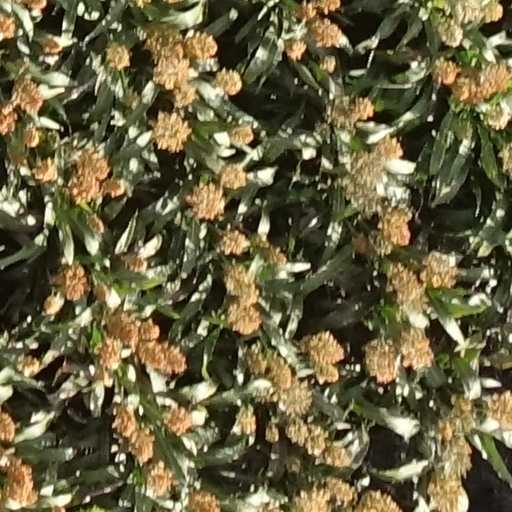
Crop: sorghum